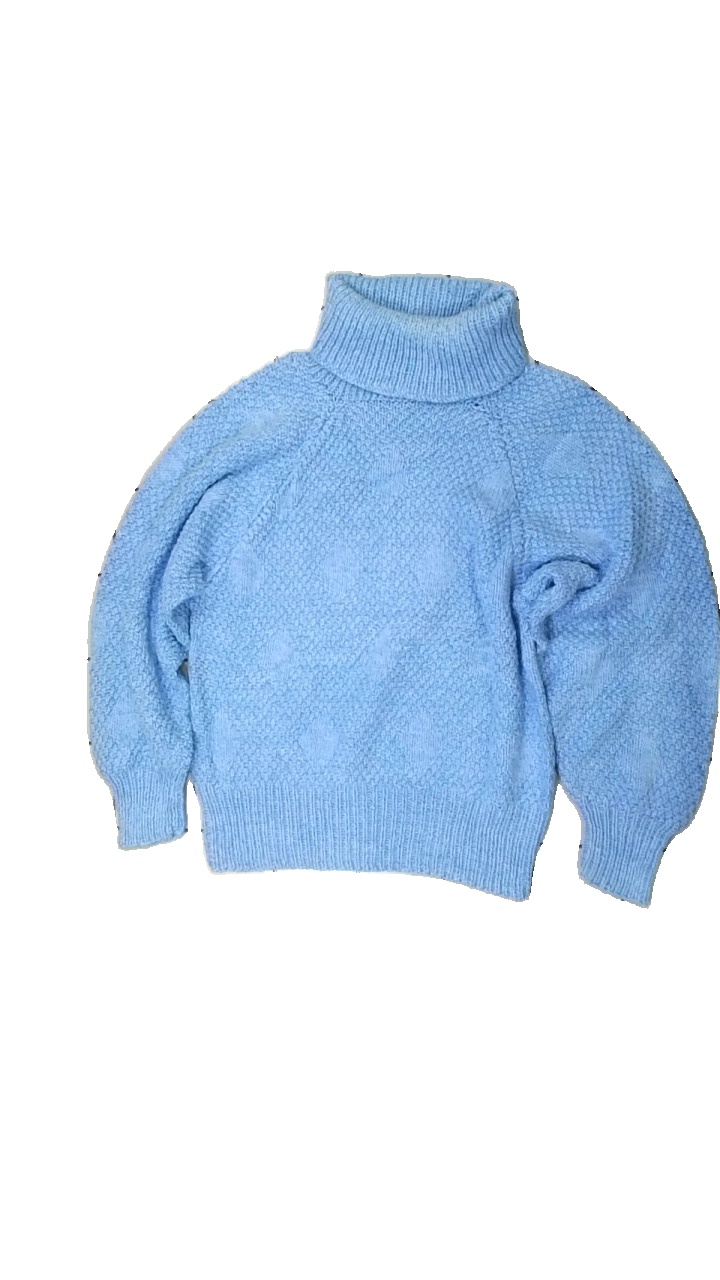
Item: Sweater (Ladies)
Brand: Missing
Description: blå stickad tröja, nopprig
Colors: Blue
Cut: Regular, Turtle neck
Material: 62% cotton 38% acrylic
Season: All
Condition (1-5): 3
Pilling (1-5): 3
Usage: Export
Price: <50